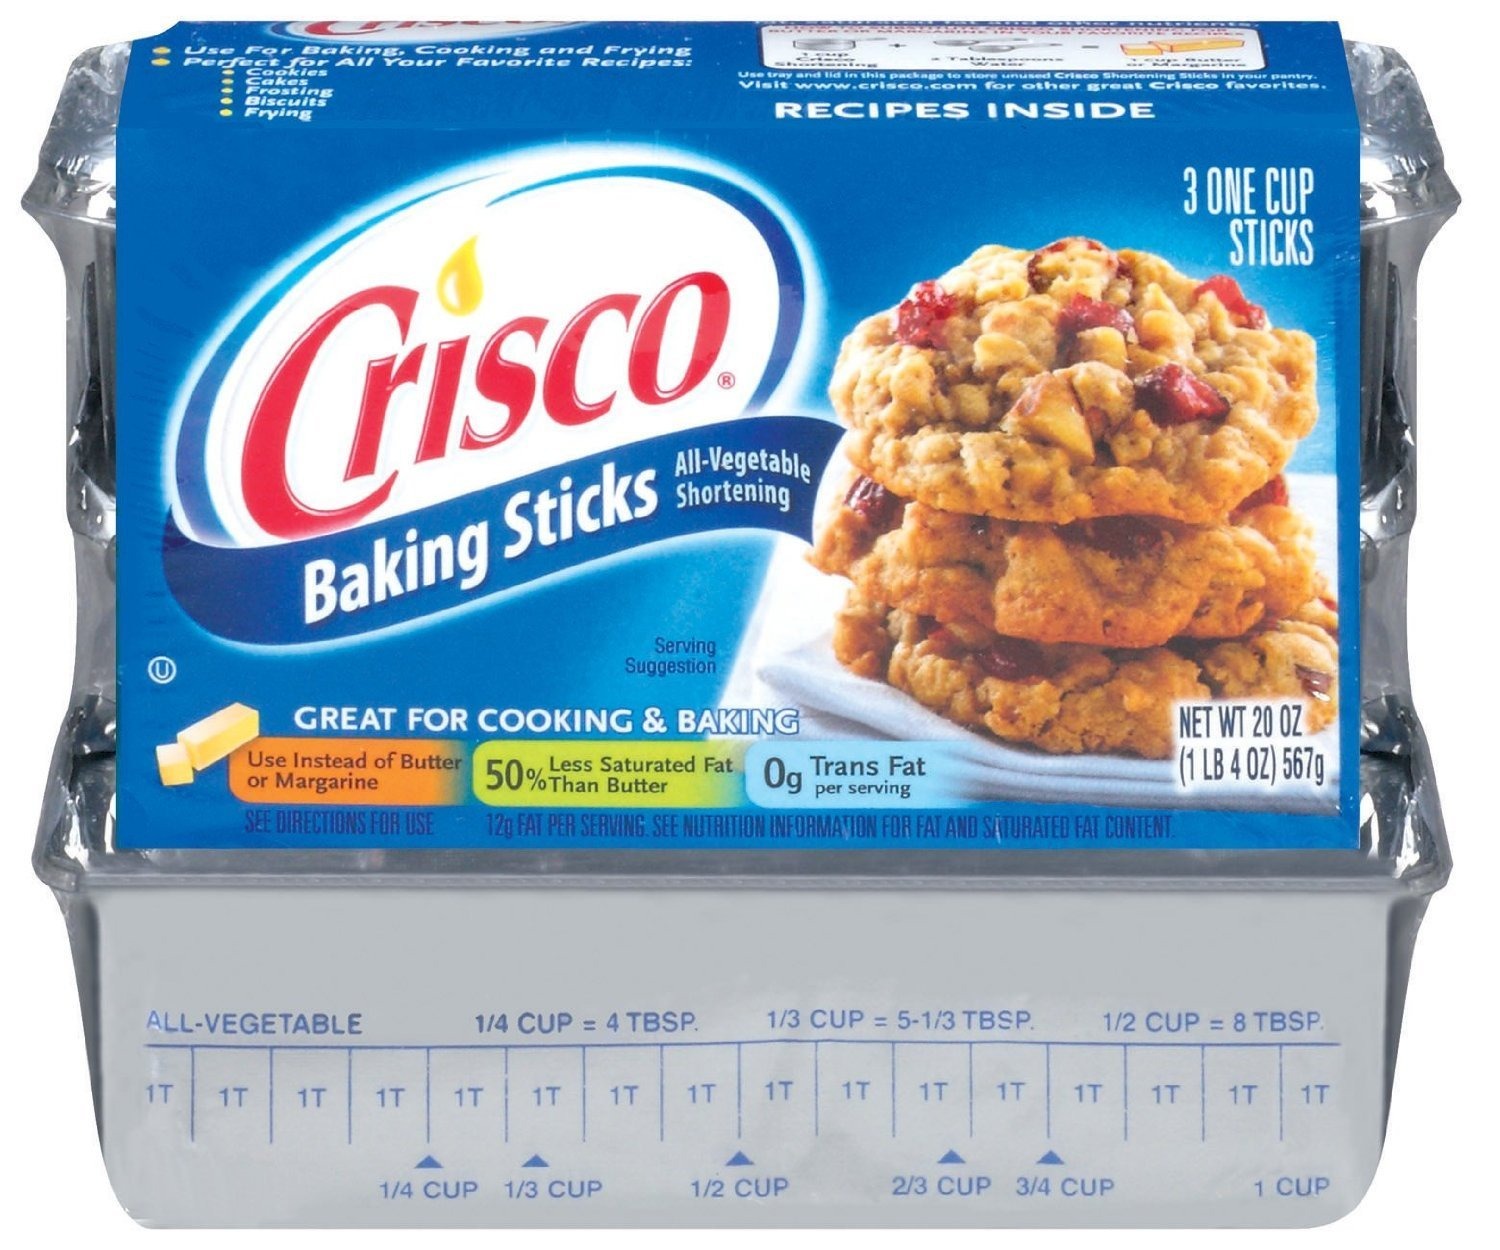
Item Name: Crisco Baking Sticks All Vegetable Shortening, 20 Ounce (Pack of 3)
Bullet Point 1: Crisco Baking Sticks All Vegetable Shortening
Bullet Point 2: 20oz per pack
Product Description: Crisco Shortening Crisco shortening has 50 percent less saturated fat than butter and 0g trans fat per serving. It is excellent for frying, and great for baking - giving you higher, lighter-textured baked goods. Crisco Butter Flavor Shortening performs the same as Crisco All-Vegetable Shortening, but adds a rich buttery flavor to foods. For your convenience, Crisco Shortening is also available in easy-to-measure sticks in both original and butter flavor.
Value: 60.0
Unit: Ounce

Price: 10.62